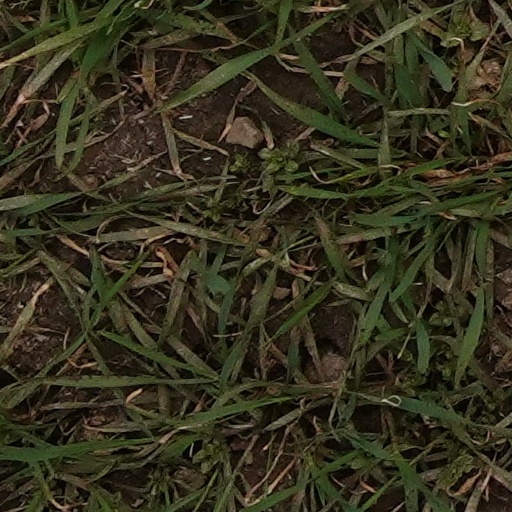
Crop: wheat